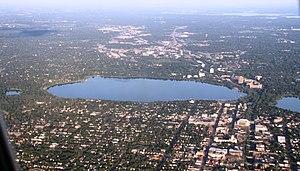
Le lac Calhoun aussi appelé depuis fin 2015 Bde Maka Ska est le plus grand lac de Minneapolis, dans le Minnesota, et fait partie du chapelet de lacs de cette métropole. Ce plan d'eau, entouré par un vaste jardin public sillonné de pistes cyclables et de sentiers, est apprécié pour toutes les activités de plein air.